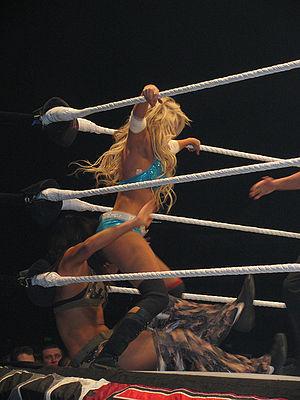
Kelly Kelly exécutant une Stink Face.
Barbara Jean Blank est une catcheuse, mannequin, actrice et personnalité de la télévision américaine. Elle est connue pour son travail au sein de la World Wrestling Entertainment de 2006 à 2012 sous le nom de Kelly Kelly. Elle travaille actuellement à la WWE en tant qu'ambassadrice.